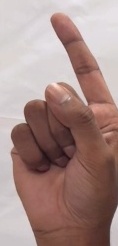
ASL sign: Z